2016–17 Women's FIH Hockey World League Semifinals

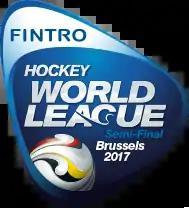

The 2016–17 Women's FIH Hockey World League Semifinals took place in June and July 2017. A total of 20 teams competed in 2 events in this round of the tournament playing for 7 berths in the Final, to be played between 18–26 November 2017 in Auckland, New Zealand.